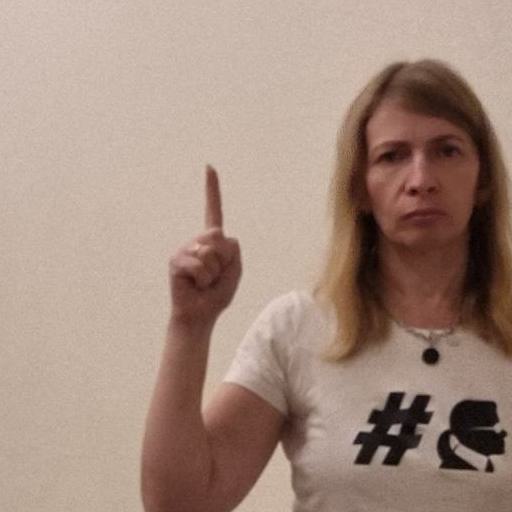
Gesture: one